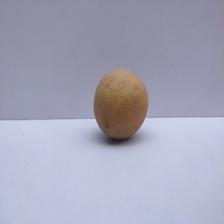
Size: Medium